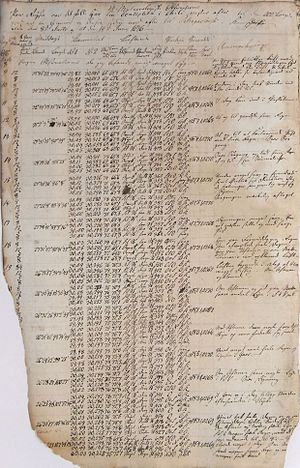
Rjurik-ekspeditionen / Forskningsindsatsen / Morten Wormskjold
En side af Morten Wormskjolds meteorologiske og hydrologiske notater fra ekspeditionen
En side af Morten Wormskjolds meteorologiske og hydrologiske notater fra Rjurik-ekspeditionen
Den russiske Rjurik-ekspedition var en verdensomsejling, som gennemførtes fra 30. juli 1815 til 3. august 1818 under kommando af Otto von Kotzebue. Det overordnede formål var at opdage og undersøge Nordvestpassagen. Ekspeditionen med krigsskibet Rjurik blev udrustet og finansieret af den russiske greve, tidligere rigskansler Nikolaj Rumjantsev. Det skete med tsar tsar Aleksander 1.s fulde opbakning. På grund af dårlige vejrforhold nåede ekspeditionen dog ikke sit mål og vendte hjem tidligere end det var planen. Ekspeditionens historiske betydning ligger i de talrige nye opdagelser langs hele dens sejlrute såvel som de menneskelige og kulturelle erfaringer, som besætningen bragte med sig hjem fra den tre år lange rejse.